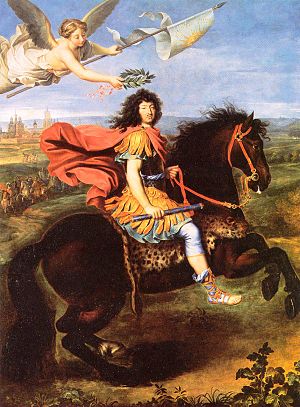
Ludvig 14. af Frankrig / Regeringstid / Krigen mod Holland
Ludvig 14. 1673 foran Maastricht
Ludvig 14. var konge af Frankrig fra 1643 til 1715. Han kaldes Solkongen.